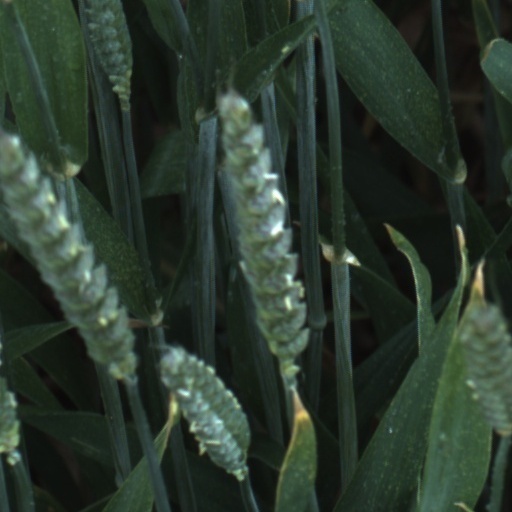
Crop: wheat